Ice rinks in Hong Kong

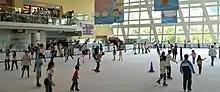
Festival Walk Glacier

1994 Crystal Palace closed down 1 year after Ice Rink Resources Limited, due to payment issues, withdraw from management. The site was changed to a shooting range.